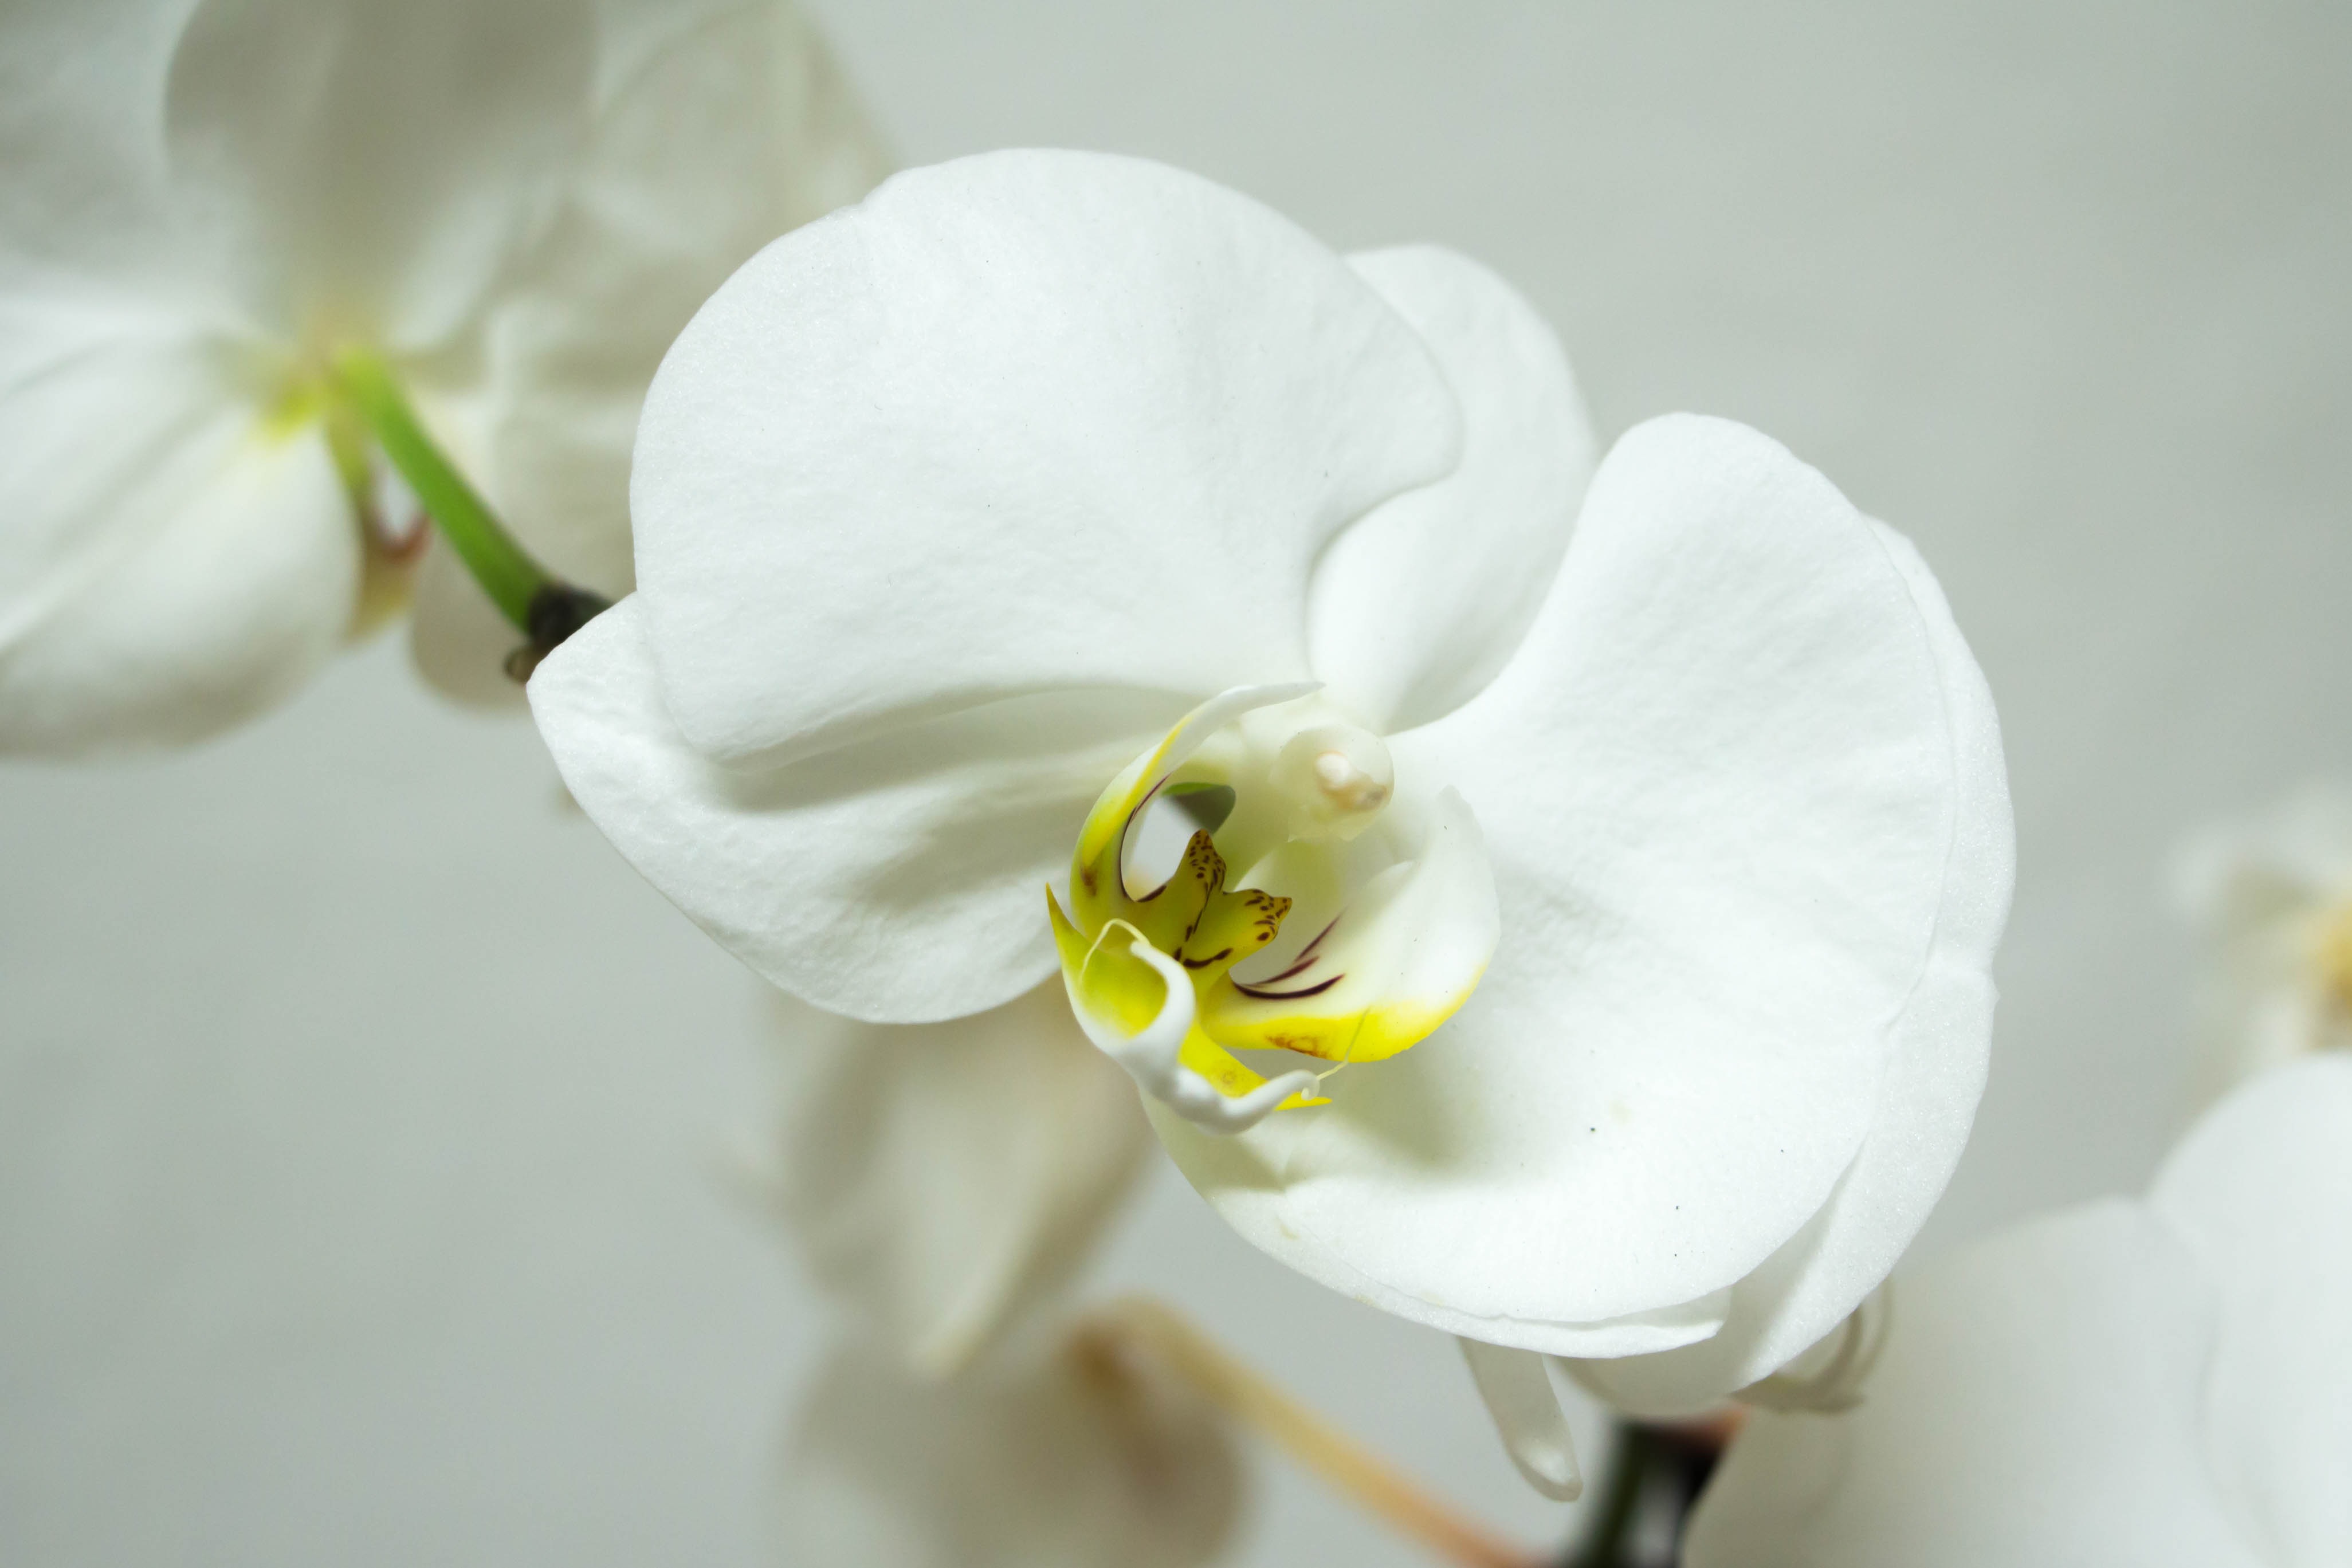
nature, blossom, plant, white, photography, flower, petal, bloom, tropical, macro, botany, flora, orchid, close up, beauty, phalaenopsis, macro photography, flowering plant, land plant, moth orchid